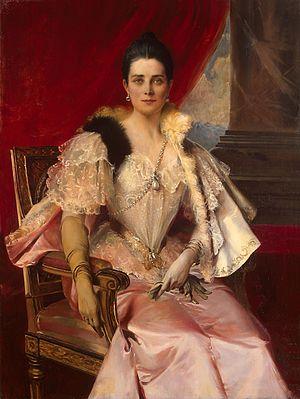
Le comte Felix Felixovitch Soumarokov-Elston, prince Ioussoupov, est un puissant aristocrate russe, époux de la dernière héritière des princes Ioussoupov, dont il relève les titres, et père du célèbre prince Félix Ioussoupov.
François Léopold Flameng né le 6 décembre 1856 à Paris, où il est mort le 28 février 1923, est un peintre, graveur et illustrateur français.
La Reine des Perles est une grande perle ronde, de 27,5 carats rapportés, faisant partie des bijoux de la couronne des Bourbons.
Les Soumarokov-Elston sont une famille de l'aristocratie russe, issue du mariage de Felix Elston, fils illégitime supposé du prince Frédéric-Guillaume de Prusse et de la comtesse Catherine von Tiesenhausen, avec la comtesse Elena Sergueïevna Soumarokova, fille du comte Sergueï Pavlovitch Soumarokov et de son épouse la marquise Aleksandra Pavlovna Maruzzi. Par décret impérial du 8 septembre 1859, ils furent autorisés à transmettre à leurs héritiers le titre de comte Soumarokov-Elston.
La rue Ampère est une voie publique du 17ᵉ arrondissement de Paris, située dans le quartier de la plaine Monceau. Dans sa partie supérieure, la rue présente une série remarquable d'hôtels particuliers construits dans les années 1880 dans le style éclectique alors en vogue, souvent dotés d'ateliers d'artiste. Un nombre considérable de peintres académiques y ont élu domicile à la fin du XIXème siècle.